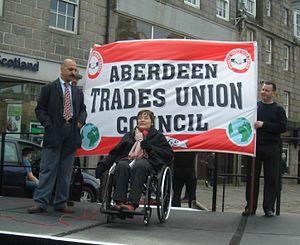
Dame Margaret Anne Begg, née le 6 décembre 1955, est une femme politique britannique du parti travailliste qui sert comme députée pour Aberdeen Sud entre 1997 et 2015.
Cette liste présente les 650 membres de la 55ᵉ législature de la Chambre des communes du Royaume-Uni au moment de leur élection le 6 mai 2010 lors des élections générales britanniques de 2010. Elle présente les élus par circonscriptions.